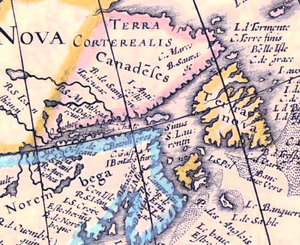
La pointe Saint-Mathieu, apparaissant sutr une carte tirée de G. Mercator et J. Hondii Atlas, 1631.
Le traité de la Grande Alliance a été conclu à la poincte de Sainct Matthieu le 27 mai 1603 par les sieurs Samuel de Champlain et François Gravé du Pont, représentant la France, et par des nations amérindiennes, nommément les Algonquins, les Montagnais et les Etchemins. Par ce traité, la France, représentée par Champlain, devient le premier royaume européen à proposer une alliance à la fois militaire et commerciale aux peuples amérindiens. Le terme Grande Tabagie est parfois utilisé pour référer à la fête qui scelle cette alliance.